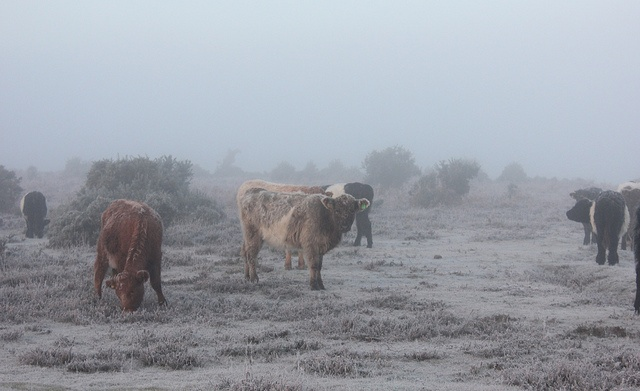
A group of cattle in a  grassy field covered in snow.
it is very foggy and there are animals on a field
A herd of cattle grazing in a field filled with fog.
some cattle walk on a beach through some fog
a herd of cows in a field standing in a misty fog